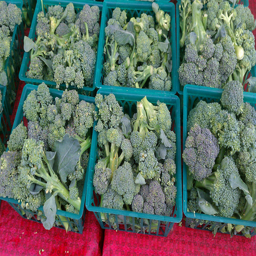
Several baskets of fresh broccoli at a produce market
a pile of vegetables s up for sale in a market
some green plastic baskets with broccoli on a red table
Several trays of vegetables are displayed at a marketplace.
a bunch of little baskets that have broccoli in them
Green plastic cartons filled with pieces of broccoli.